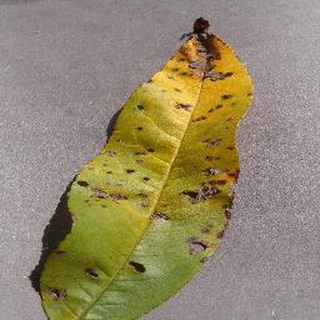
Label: peach_bacterial_spot